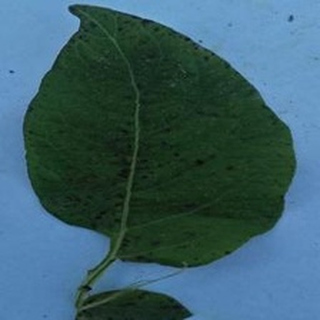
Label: potato_early_blight